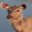
Label: deer